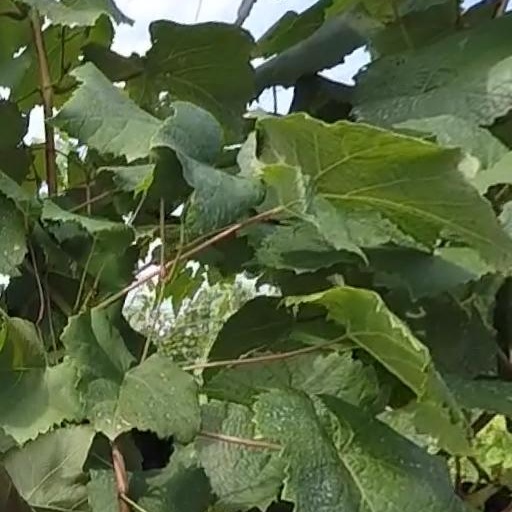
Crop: grape